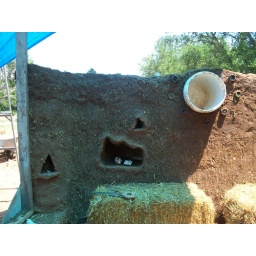
some niches in the wall that the bed will sit against. These will be great for holsing a book and candles,